Montgomery, Minnesota

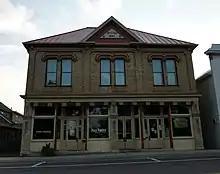
Hilltop Hall is listed on the National Register of Historic Places.

Montgomery is a part of the Tri-City United School District, ISD #2905. The district includes a grades 9-12 Tri-City United High School in Montgomery; K-8 campuses in Montgomery and Le Center; and a K-6 elementary school in Lonsdale. The district's sports teams, the Titans, are members of the Minnesota River Conference, and participate in baseball, softball, basketball, cross-country, hockey, tennis, track, football, cheerleading, wrestling, golf and volleyball.